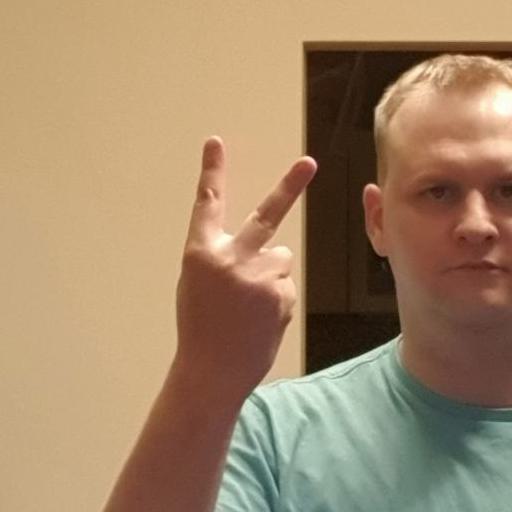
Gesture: peace_inverted